Bergsdalen

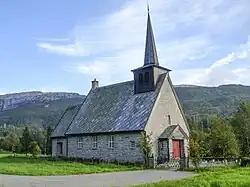
Bergsdalen Church

Bergsdalen is a river valley in Vaksdal Municipality in Vestland county, Norway. The long valley begins at the lake Hamlagrøvatnet on the border of the municipalities of Vaksdal, Voss, and Kvam. The valley then runs to the northwest along the river Bergsdalselvi all the way to the village of Dale where the valley ends. This valley was historically part of the main route between the city of Bergen and Voss, until the European route E16 highway was built to the north of the valley.